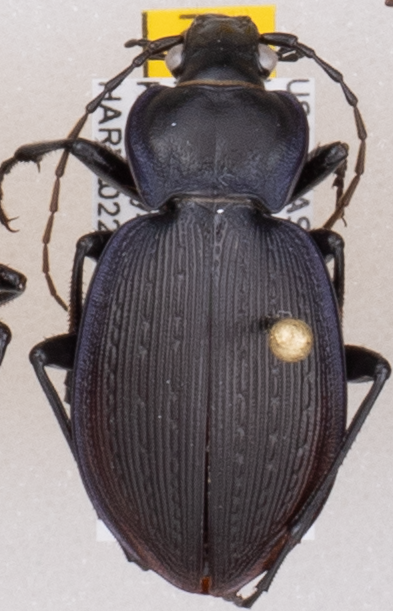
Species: Carabus goryi
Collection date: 2022-05-04
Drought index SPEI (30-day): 0.114
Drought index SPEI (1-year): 1.28
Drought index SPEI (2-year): -0.524